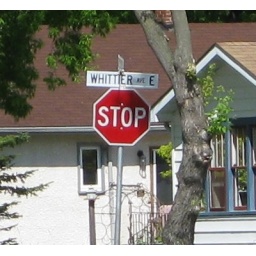
3x zoom test crop of street sign Canon sd1100Quite a difference in clarity.